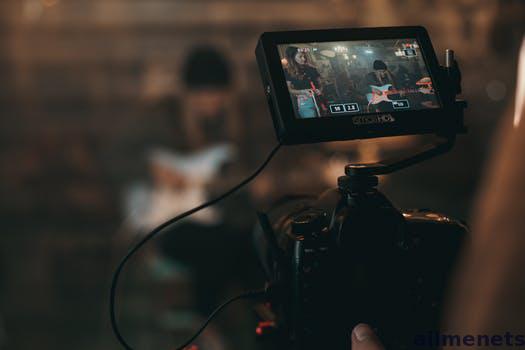
Label: Watermark